Stepin Fetchit

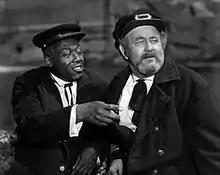
Stepin Fetchit and Chubby Johnson in "Bend of the River" (1952)

Perry played comic-relief roles in a number of films, all based on his character known as the "Laziest Man in the World". In his personal life, he was highly literate and had a concurrent career writing for "The Chicago Defender". He signed a five-year studio contract following his performance in the film, "In Old Kentucky" (1927). The film's plot included a romantic connection between Perry and actress Carolynne Snowden, a subplot that was a rarity for black actors appearing in a white film during this era. Perry also starred in "Hearts in Dixie" (1929), one of the first studio productions to boast a predominantly black cast.